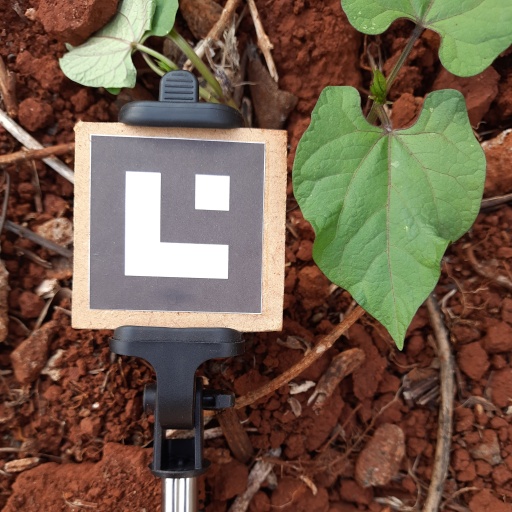
Observations: wavy surface, no eating holes, under cloudy sky